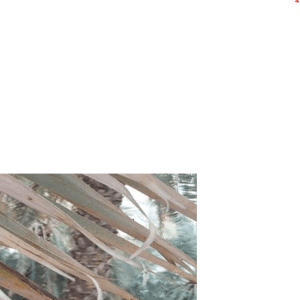
Label: Magnesium Deficiency